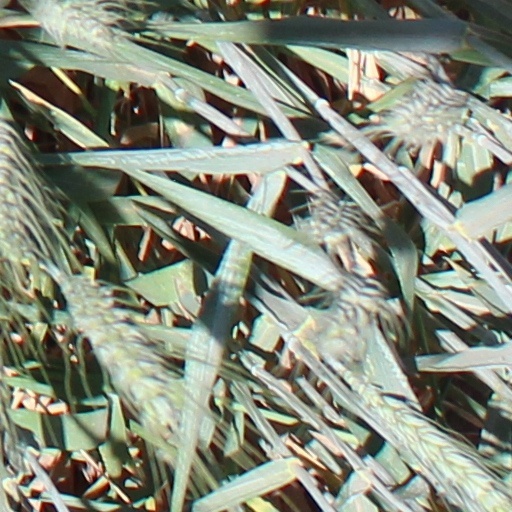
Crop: wheat